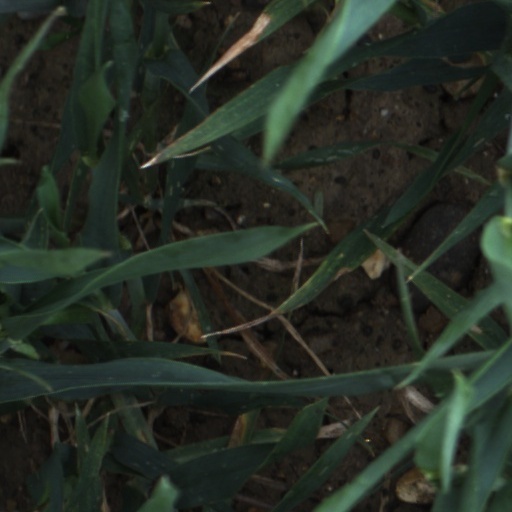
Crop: wheat